Thebes, Greece

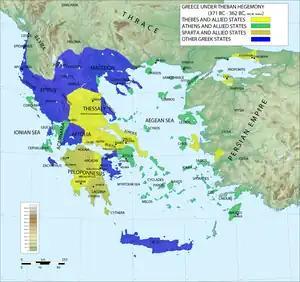
Map of Greece during the height of Theban power in 362 BC, showing Theban, Spartan and Athenian power blocks

In 457 BC Sparta, needing a counterpoise against Athens in central Greece, reversed her policy and reinstated Thebes as the dominant power in Boeotia. The great citadel of Cadmea served this purpose well by holding out as a base of resistance when the Athenians overran and occupied the rest of the country (457–447 BC). In the Peloponnesian War, the Thebans, embittered by the support that Athens gave to the smaller Boeotian towns, and especially to Plataea, which they vainly attempted to reduce in 431 BC, were firm allies of Sparta, which in turn helped them to besiege Plataea and allowed them to destroy the town after its capture in 427 BC. In 424 BC, at the head of the Boeotian levy, they inflicted a severe defeat on an invading force of Athenians at the Battle of Delium, and for the first time displayed the effects of that firm military organization that eventually raised them to predominant power in Greece.